Sassoon Mausoleum

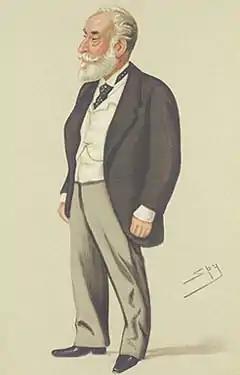
Illustration of Albert Sassoon from "Vanity Fair", 16 August 1879

Albert Abdullah David Sassoon was born in Baghdad in 1818 to a prominent, Sephardic Jewish family. After many years spent managing the family's banking and merchant shipping business in Bombay, India, he retired to England where he was created a baronet. He died in Brighton in 1896.